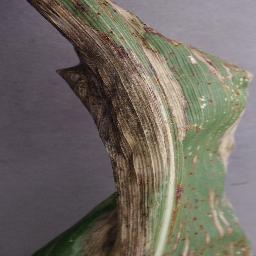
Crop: corn
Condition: (maize)_northern_blight